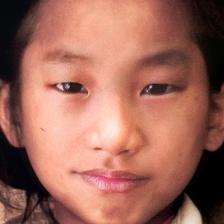
Label: faces